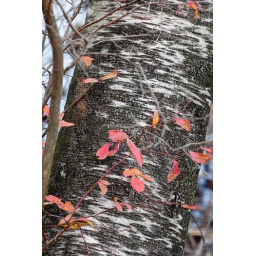
These small red leaves looked so pretty against the black and white birch trunk